GWR 1000 Class 1014 County of Glamorgan

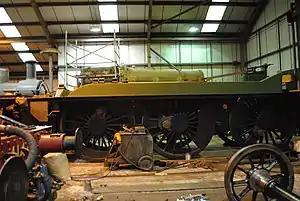
The new-build GWR 1014 'County of Glamorgan' inside Didcot Railway Centre's workshop.

No.1014 "County of Glamorgan" is a steam locomotive which is under construction as a "new-build" project, based at Didcot Railway Centre in Didcot, Oxfordshire. Unlike most other new-build projects which are underway and are building new members of lost classes like 2007 "Prince of Wales" and 2999 "Lady of Legend" it was decided to build a mock of one of the Great Western Railway 1000 or "County" Class engines, the chosen engine being 1014 (instead of the last built No.1029 "County of Worcester" or the last to be withdrawn No.1011 "County of Chester") The project was launched in 2005 with the creation of the 'Three Counties Agreement' between the Great Western Society (GWS) and the Vale of Glamorgan Council saw three members of the Barry 10, all of the being ex-GWR locomotives, and a 3,500-gallon tender being used to help resurrect extinct GWR locomotives. This meant that a GWR 1000 Class No. 1014 "County of Glamorgan", GWR 3800 Class No. 3840 "County of Montgomery", a GWR 2221 Class tank engine, and a GWR 4700 Class No. 4709 would be constructed from the parts of GWR 2800 Class No. 2861, GWR 5101 Class No. 4115, GWR 5205 Class No. 5227, GWR 6959 Class No. 7927 "Willington Hall" and LMS 8F No. 48518.